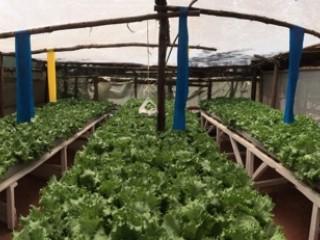
Kilimo cha teknolojia ya kisasa, ambapo mazao yamepandwa na yamestawi vizuri, hakihitaji udongo mwingi bali kinahitaji maji yenye virutubisho, yanayohitajika wakati wa ukuaji wa mmea.